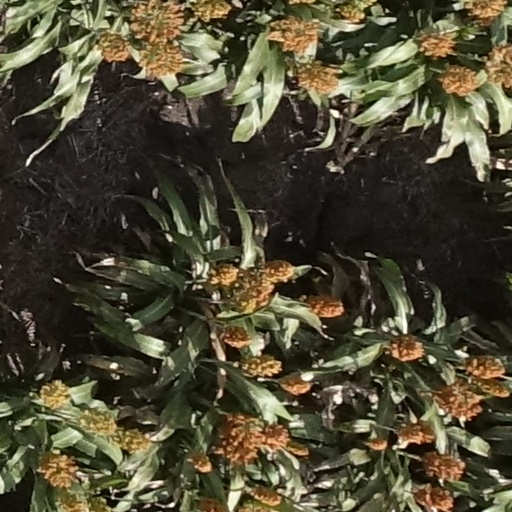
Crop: sorghum